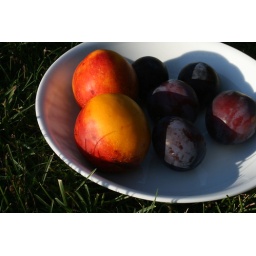
Summer fruit in a bowl